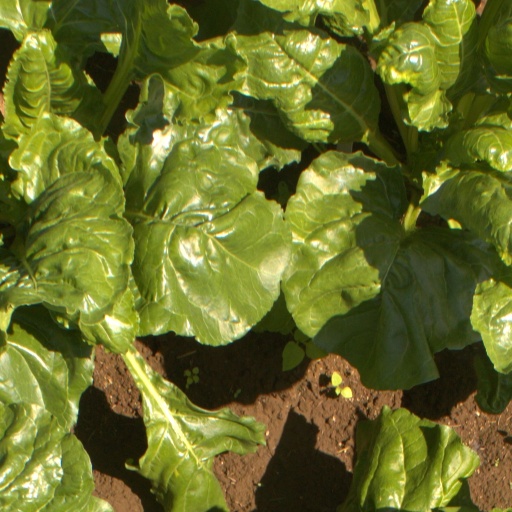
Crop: sugar beet